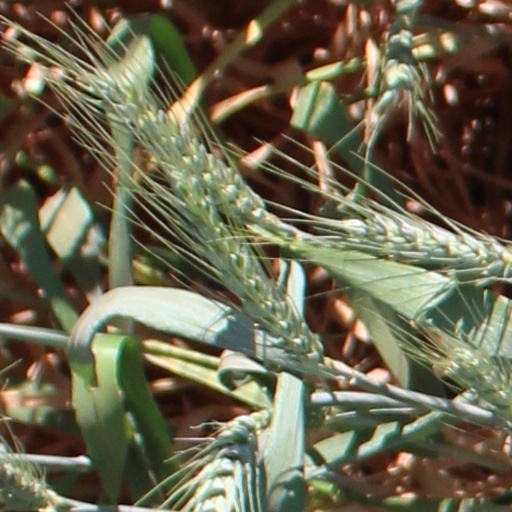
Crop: wheat